Battle of Battle Mountain

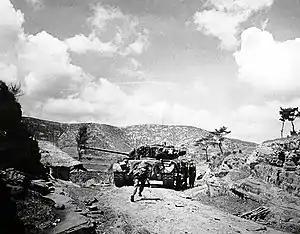
Troops of Task Force Kean advance east of Masan.

Bringing dead and seriously wounded down from the top was difficult for both sides. UN litter-bearing teams of six men had to carry each wounded man on a stretcher down the mountain. A medical aide was also needed to administer care during the trip if the man was critically wounded, and riflemen often accompanied the groups to protect them from KPA snipers along the trail. Critically wounded men often died before reaching the bottom where full medical care could be administered. This possibility was one of the factors that lowered morale in the 24th Infantry units fighting on Battle Mountain. Many men were afraid that if they were wounded there they would die before reaching adequate medical care. KPA troops often did not have time to move dead and wounded from the peak at all, forcing both sides to bury casualties in shallow graves along the peak.